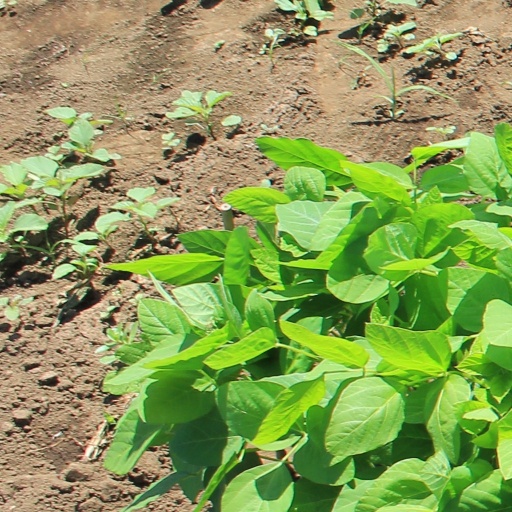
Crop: soybean